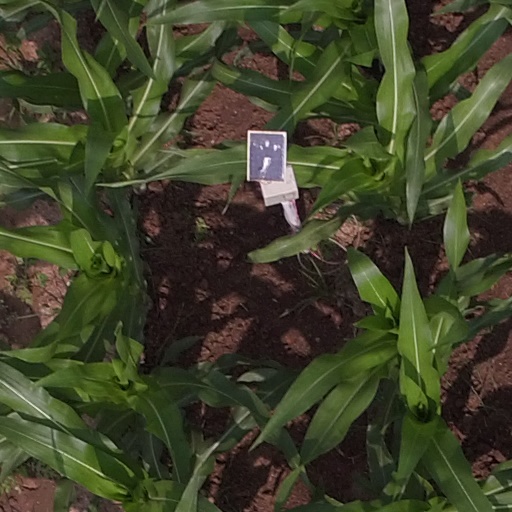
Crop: maize; corn